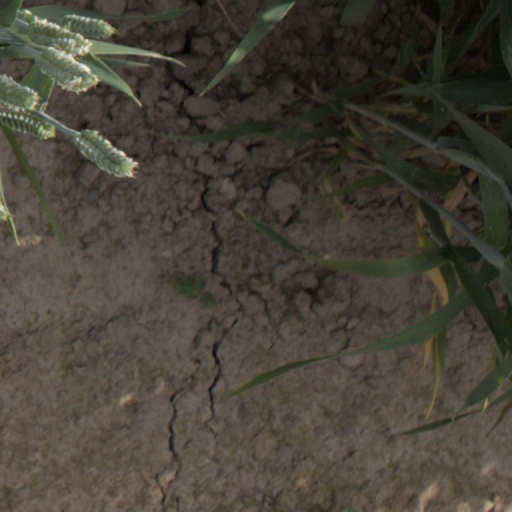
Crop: wheat